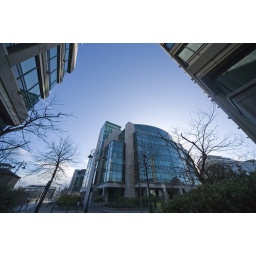
Sometimes we do get blue sky here in Dublin